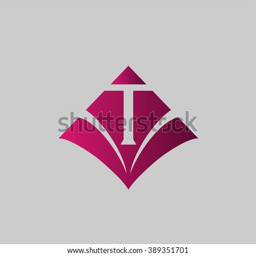
vector illustration of abstract icons based on the letter t logo